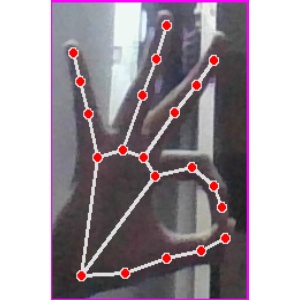
अक्षर: ण